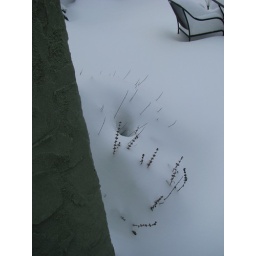
this is the 2foot high thyme plant that squats under our kitchen window out back.